SMS Árpád

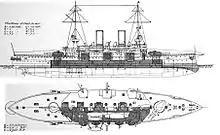
Line-drawing of the "Habsburg"-class ships; shaded areas show the extent of the armor layout

Like all ships of her class, "Árpád" was long at the waterline and was in overall length. She had a beam of and a draft of . Freeboard was approximately forward and about aft. She also displaced . Once construction on her had finished and she was commissioned into the Navy, "Árpád" had a crew of 638 officers and enlisted men.